Madagascar in World War II

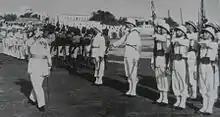
Paul Legentilhomme inspecting a garrison in Djibouti, three years before arriving in Madagascar

Madagascar remained firmly in Allied hands for the remainder of the war, becoming an important link in the nexus of Allied shipping lines as a link between Western Europe, the East Indies, Africa, and the Middle East. Madagascar's deepwater port of Diego Suarez remained heavily defended, and created a base from which Allied ships could combat Japanese submarines. In 1943, British forces left Madagascar and full control was given to Free France and Paul Legentilhomme was appointed to serve as Commissioner of Madagascar. U-boats of the Kriegsmarine continued to operate in the seas around Madagascar until at least the end of 1944. In August 1944, a trio of U-boats sank eight merchant ships in the Mozambique Channel. On 5 September 1944, sank a Greek freighter off the coast of Madagascar.